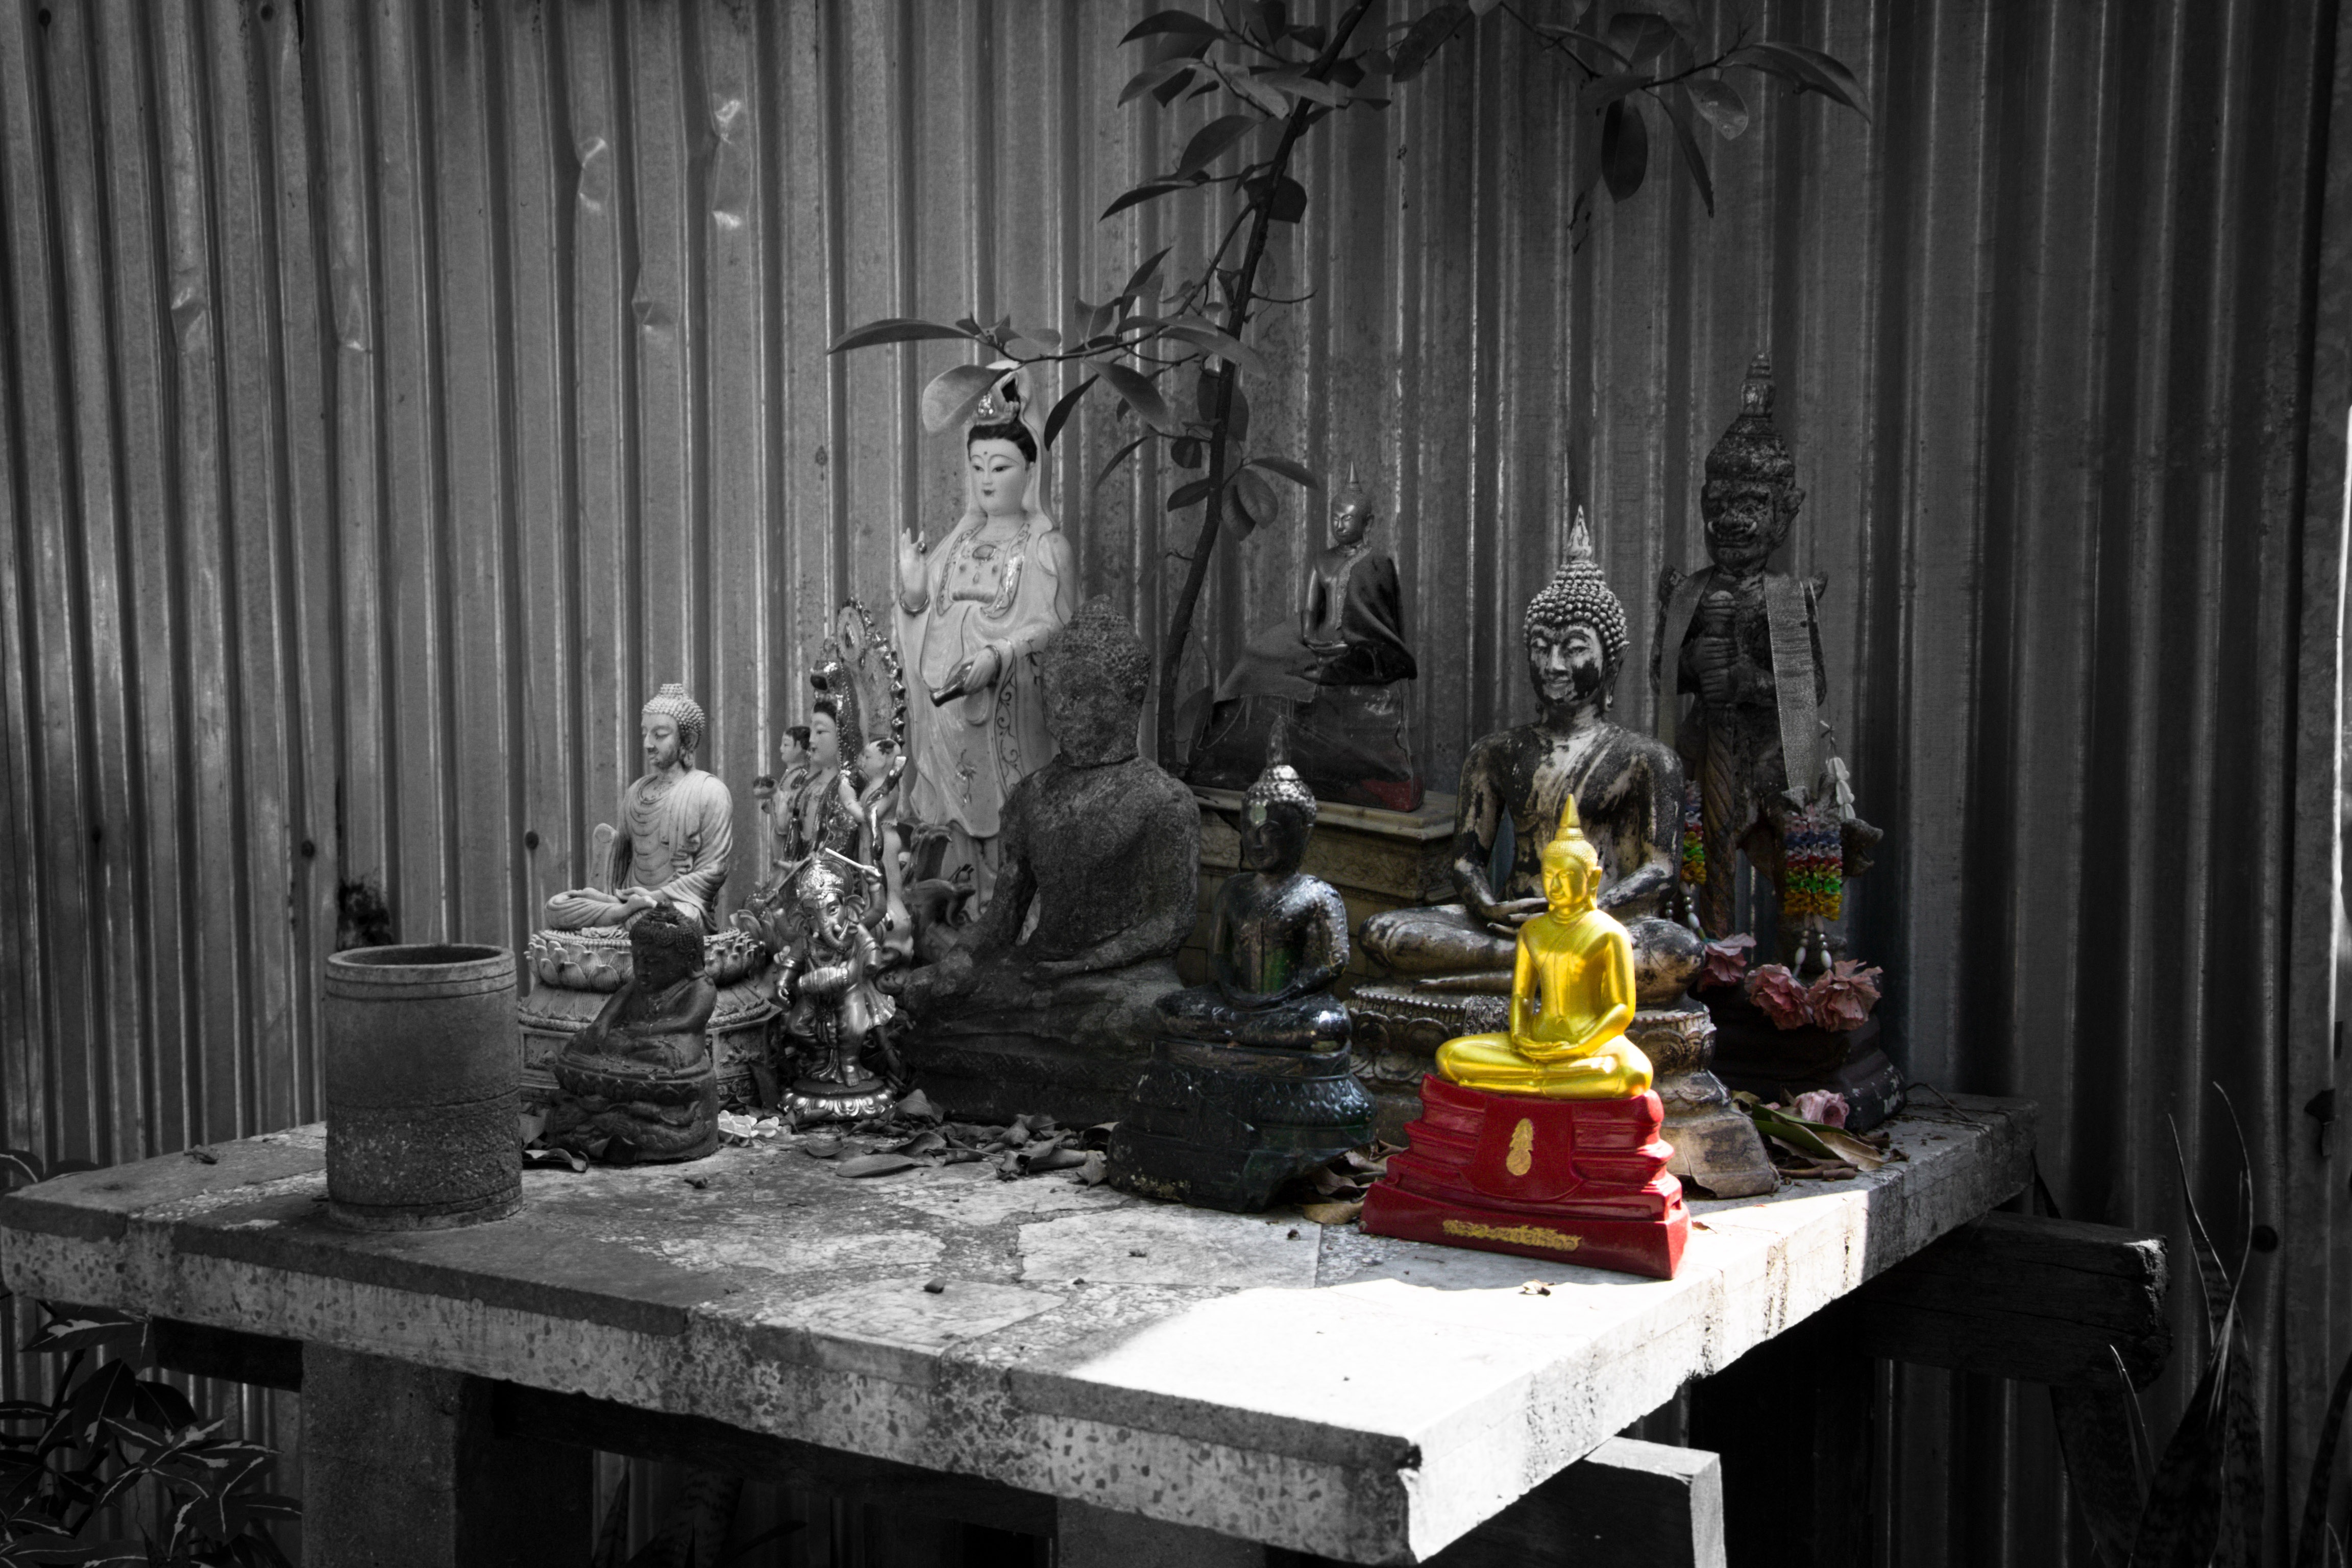
statue, journey, buddhism, religion, darkness, tourism, thailand, sculpture, temple, shrine, buddha, history, bangkok, folklore, south east asia, attractions in thailand